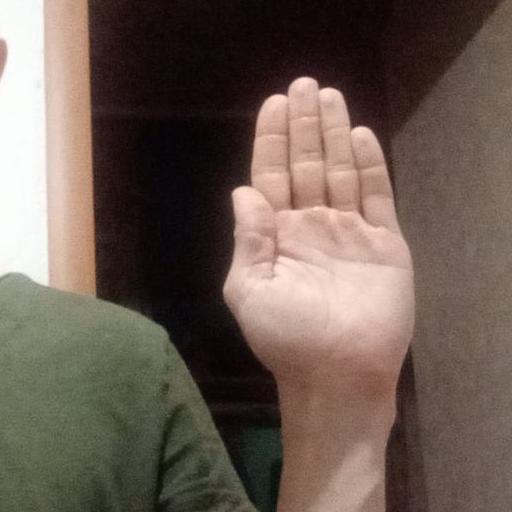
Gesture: stop